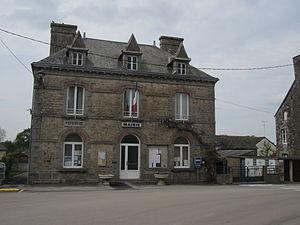
Bacilly, Manche
Bacilly est une commune française, située dans le département de la Manche en région Normandie, peuplée de 935 habitants.